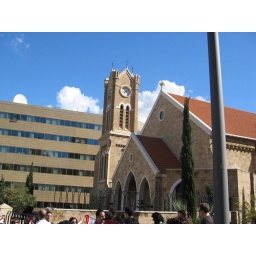
This is the evangelical church u can see the clock tower is still left in partial ruins from our previous war